Norethisterone

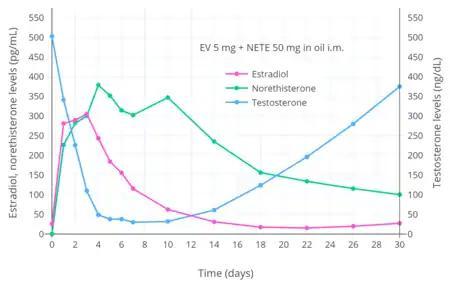
Hormone levels following a single intramuscular injection of estradiol valerate/norethisterone enanthate (5 mg/50 mg) (Mesigyna) in healthy young men. Testosterone levels were maximally suppressed by about 94%, to ~30 ng/dL, when measured at day 7 post-injection.

A single 200 mg intramuscular injection of norethisterone enanthate alone or in combination with 2 mg estradiol valerate has been found to produce a rapid, strong, and sustained decrease in gonadotropin and testosterone levels for up to one month in men. Intramuscular injections of 200 mg norethisterone enanthate once every 3 weeks have also been found to suppress spermatogenesis in men. Similarly, a single intramuscular injection of 50 mg norethisterone enanthate in combination with 5 mg estradiol valerate has been found to strongly suppress testosterone levels in men. Levels of testosterone decreased from ~503 ng/dL at baseline to ~30 ng/dL at the lowest point (–94%) which occurred at day 7 post-injection.